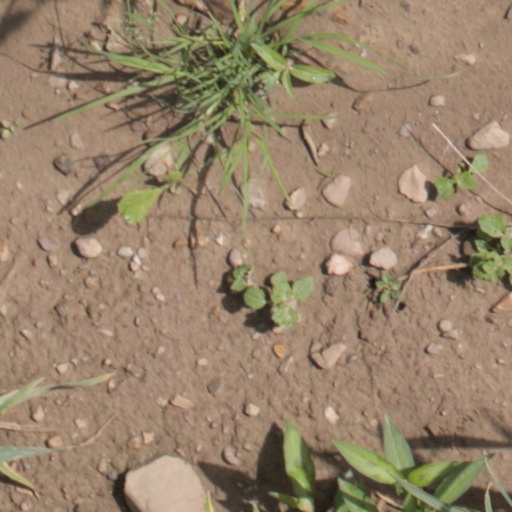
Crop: wheat